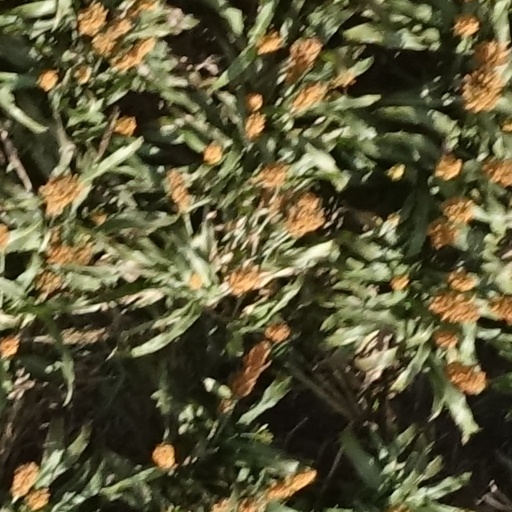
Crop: sorghum